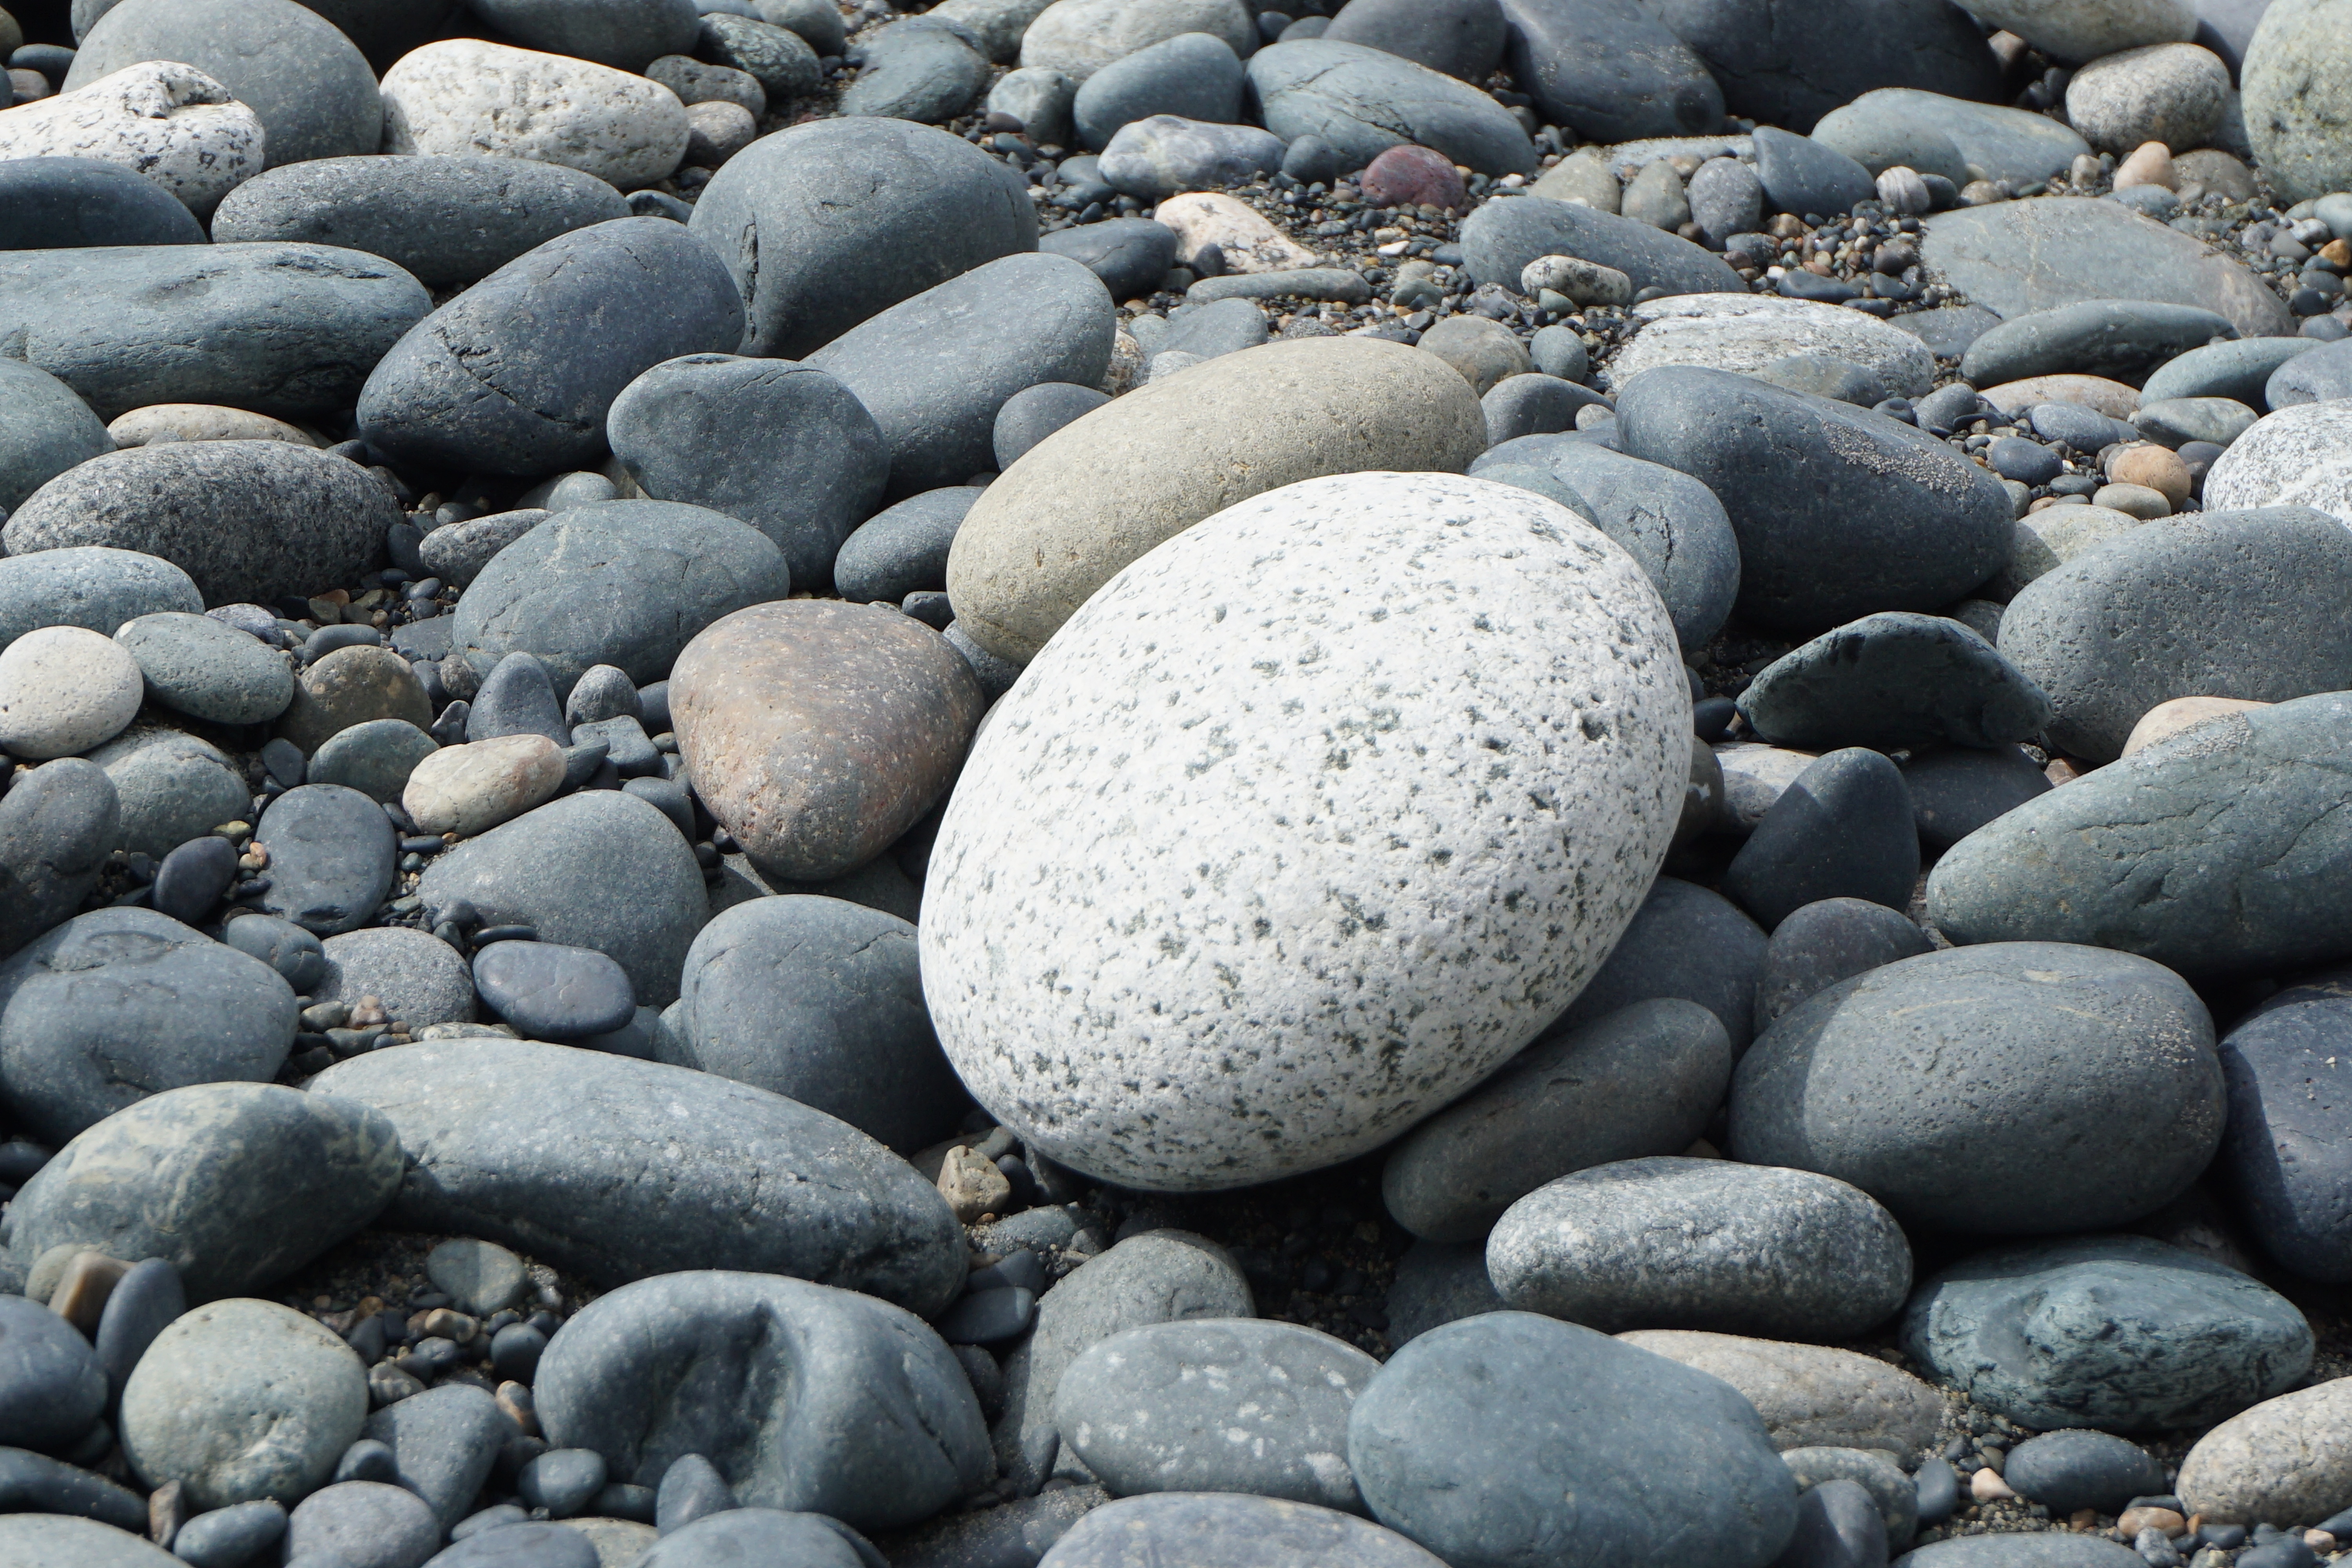
nature, rock, ocean, white, cobblestone, asphalt, pebble, material, rocks, gravel, boulder, victoria, bc, stream bed